Los Ojos, New Mexico

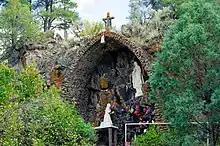
Grotto of the Miracle at Lourdes during the summertime at Los Ojos, NM.

Historically, the community has also been known as Park View. Los Ojos was founded in 1860, and a nearby colony, Park View, was established in 1876. A post office was opened in Park View in 1877, but the colony and post office were soon abandoned. The post office was reopened in 1880 in Los Ojos, but the post office kept its original name, Park View. Los Ojos thus came to be referred to on maps as Park View, but in 1971, citizens petitioned to have the name officially changed back to Los Ojos, and the petition was granted in 1972.